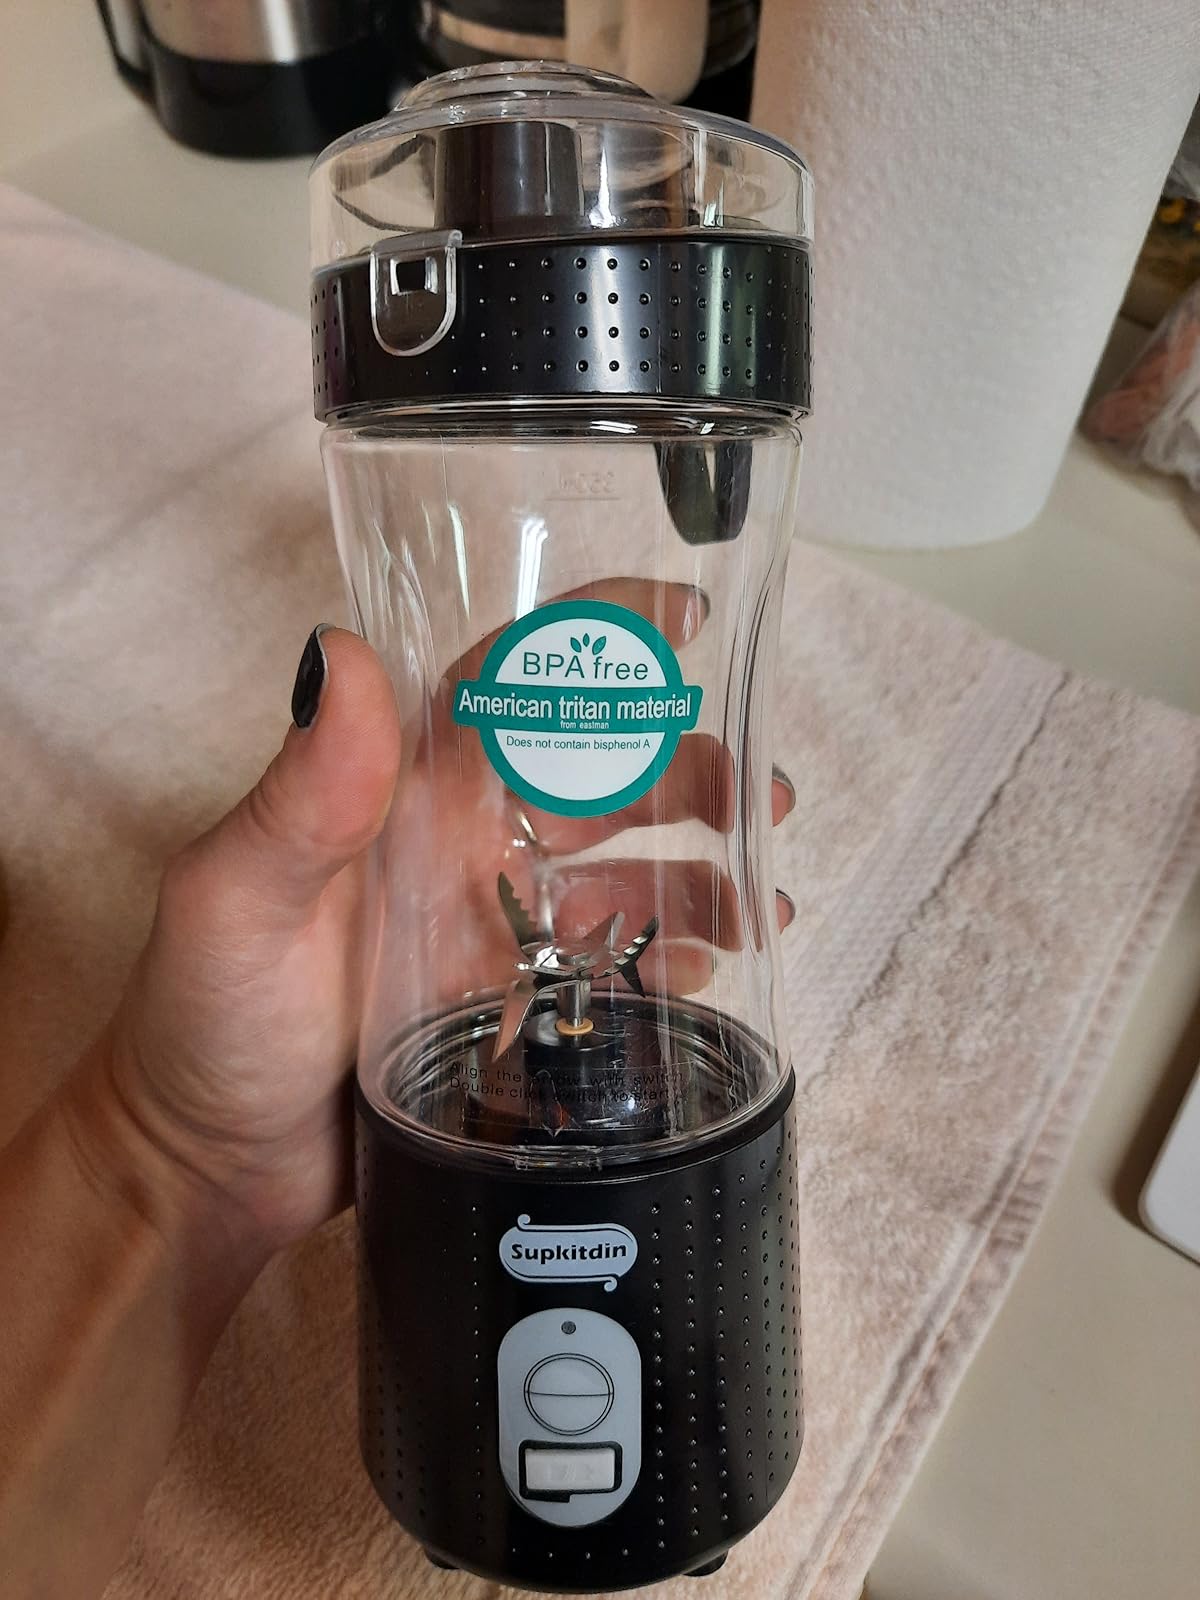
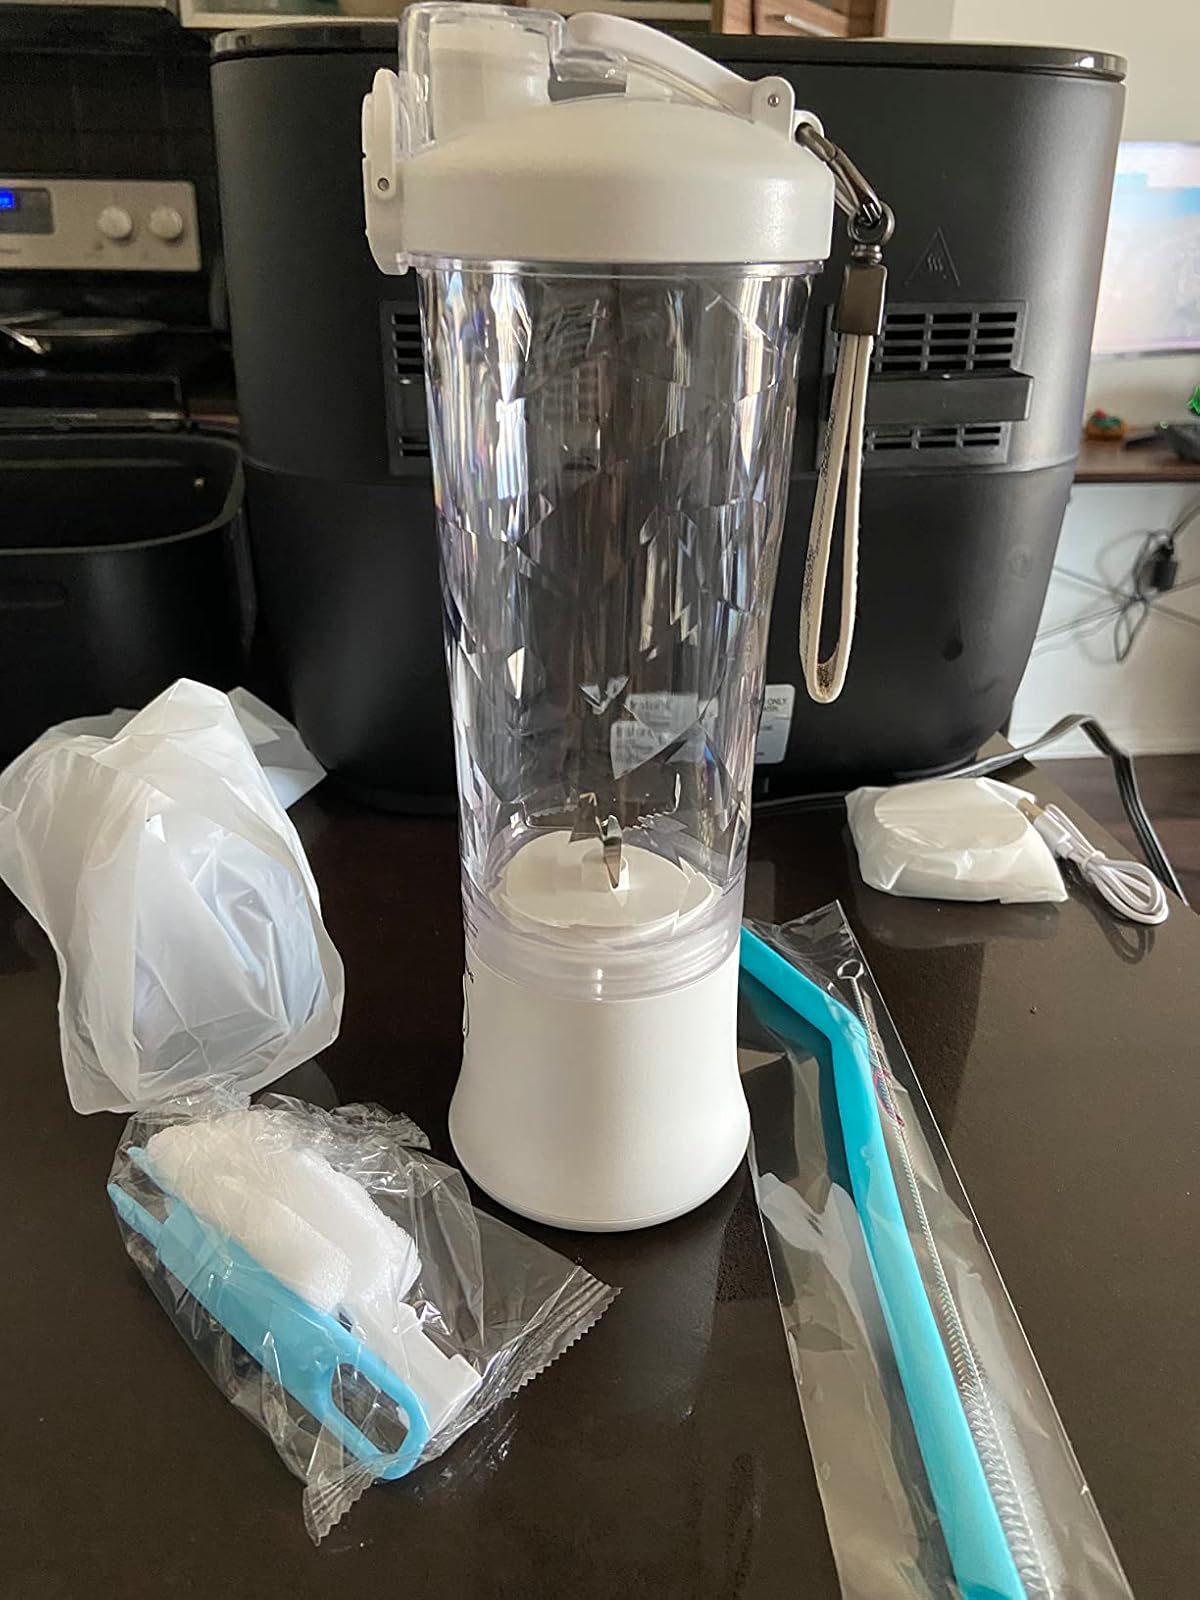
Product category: items_blender
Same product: no